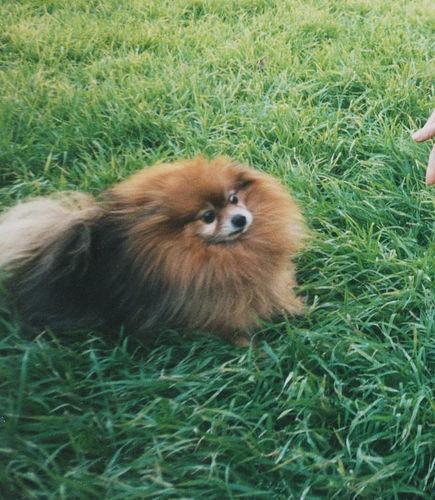
Pomeranian